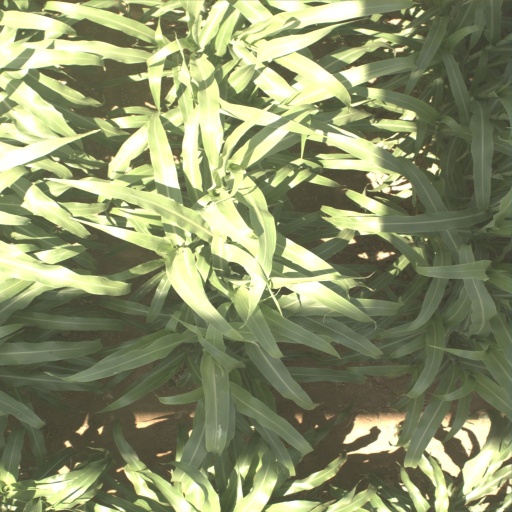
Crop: sorghum